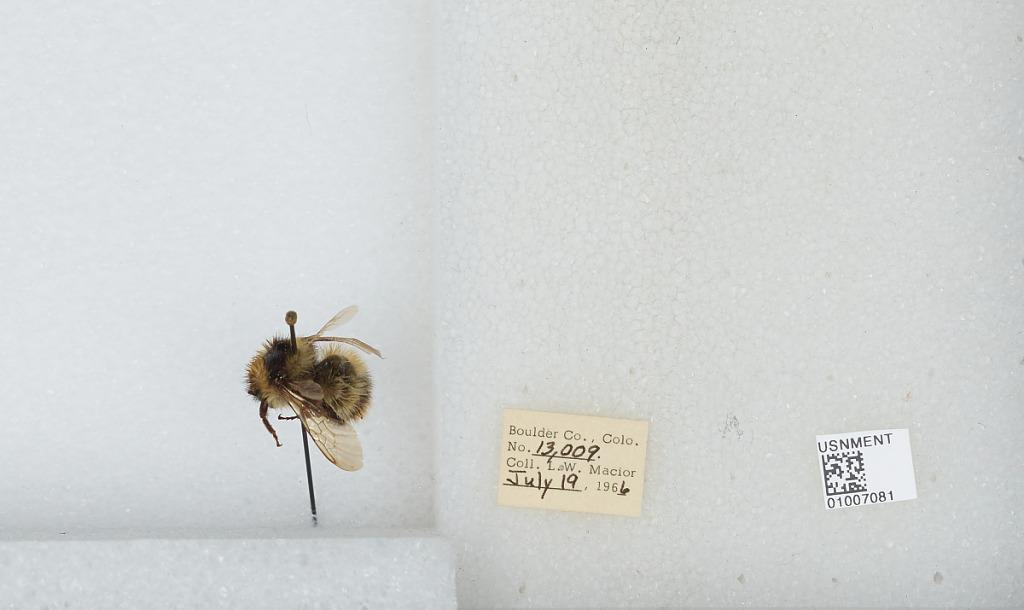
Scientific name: Bombus (Alpinobombus) balteatus Dahlbom
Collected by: L. Macior
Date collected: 1966-7-19
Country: United States
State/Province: Colorado
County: Boulder
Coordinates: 40.0275, -105.252